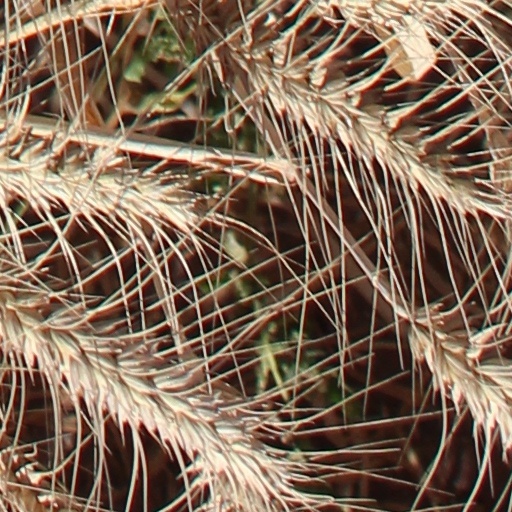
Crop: wheat